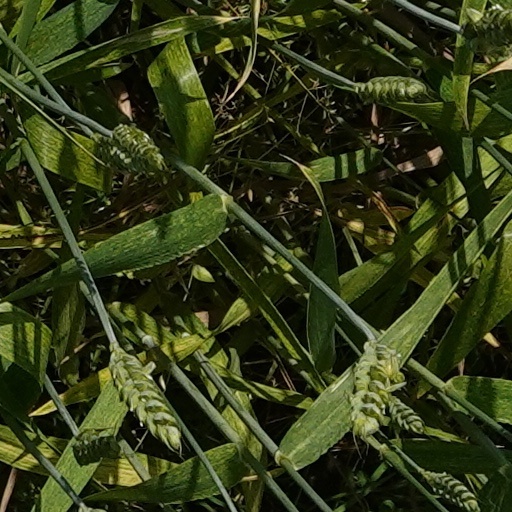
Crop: wheat